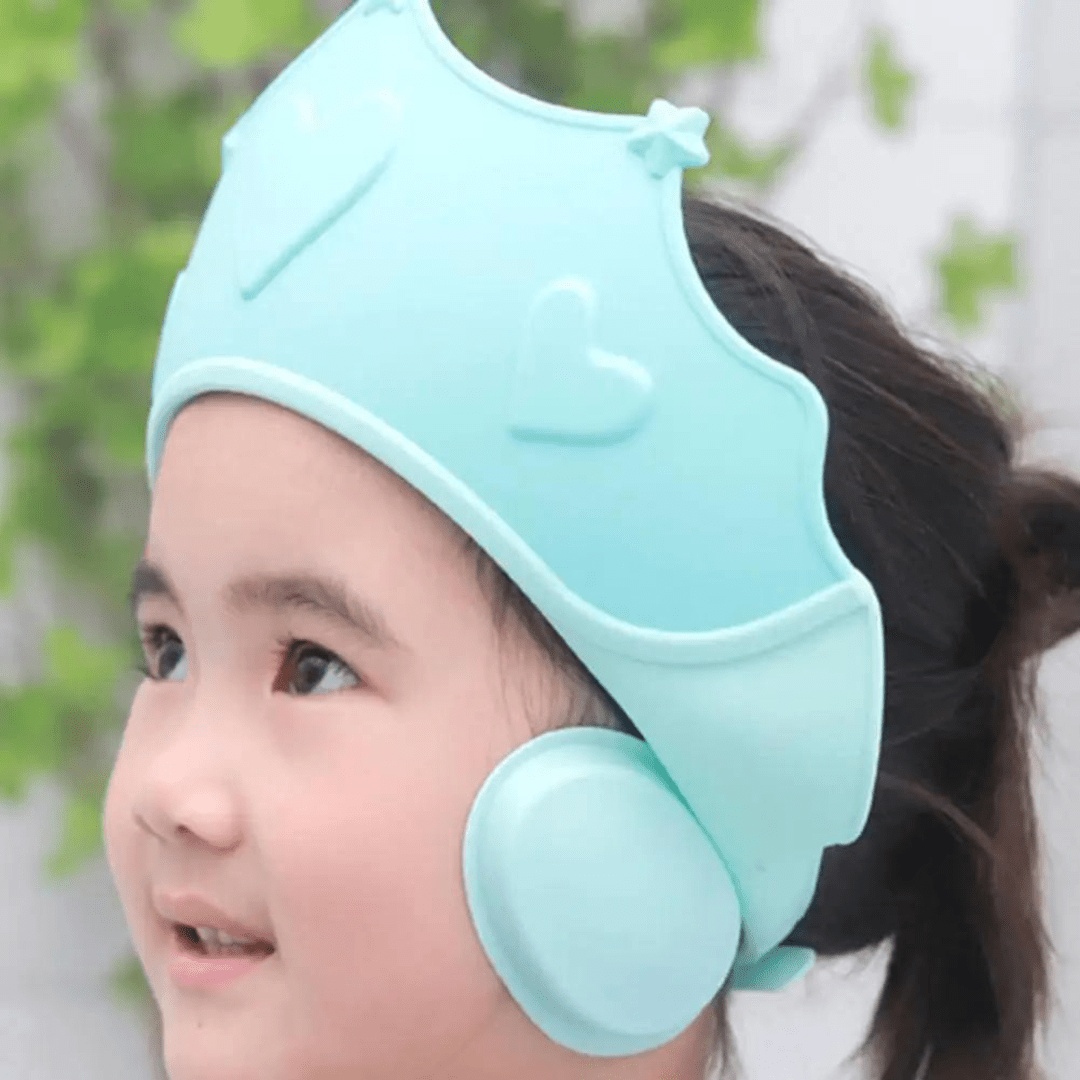
ShampooHat™ | Visière de bain bébé protection yeux et oreilles.
Fini les pleurs pendant son bain ! Nous savons à quel point il est difficile de gérer les bains de votre petit . Avec le ShampooHat™, protégez ses yeux et ses oreilles de l'eau et du shampoing , pour un moment de détente et de complicité! Protection maximale pour ses yeux et ses oreilles Le ShampooHat™ protège les yeux et les oreilles sensibles de votre enfant lors du shampooing grâce à son design qui laisse l'eau s'échapper vers l'arrière de sa petite tête. Facile à mettre et confortable Le ShampooHat™ s'ajuste facilement à la taille de la tête de votre petit , grâce à son système de fermeture ajustable. Fabriqué avec des matériaux très doux , Il est aussi très confortable pour votre bout de chou , évitant ainsi les irritations et les frottements pendant le port. Transformez son bain en un moment de partage et de bonheur Avec ShampooHat™ , Les parents peuvent dorénavant se concentrer sur la toilette de bébé et profiter de ces instants privilégiés pour jouer, rire et détendre son enfant . CARACTERISTIQUES ✅ Âge: à partir de 7 mois / circonférence minimum de la tête est de 35 cm ✅ Matériaux de fabrication: Non Toxique et sans BPA GARANTIES + SAV Vous avez une garantie de satisfaction ou remboursé pendant 30 jours dès réception de l'article. Nous somme joignable sur contact@cocoonbebe.com Une partie des avis clients peut potentiellement provenir de fournisseurs partenaires, ces avis sont vérifiés manuellement par nos équipes avant toute publication.
Brand: cocoonbebe
Category: Baby & Toddler > Baby Bathing > Shower Visors > Hair Rinse Cups